Sky position (RA, Dec in degrees): 214.253, 1.296
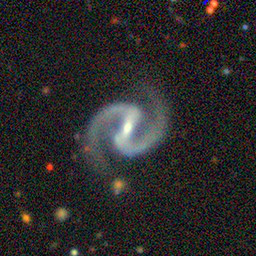
Galaxy morphology: Barred Spiral Galaxies